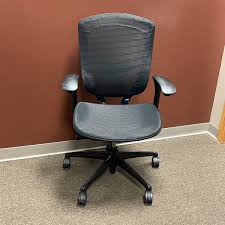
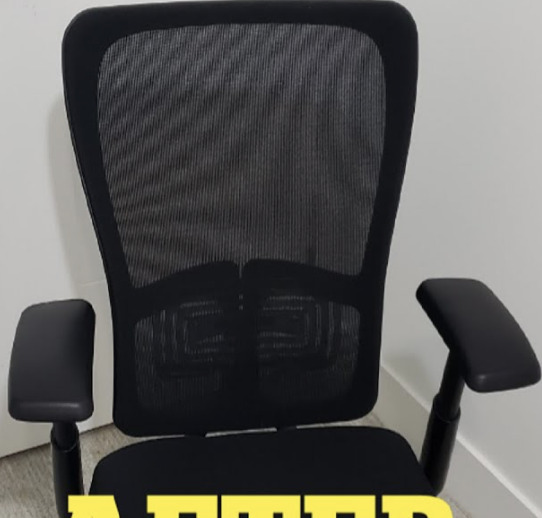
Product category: items_chair
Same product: no